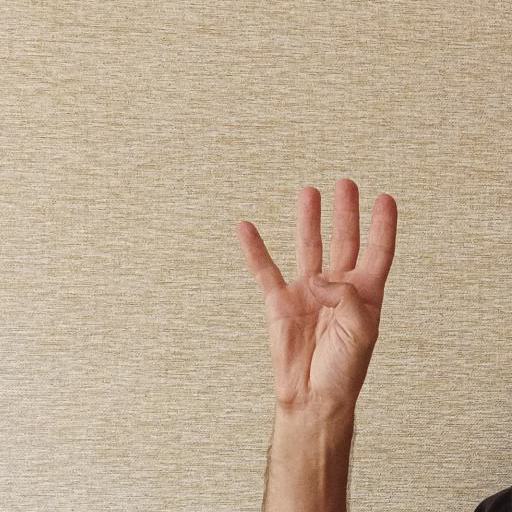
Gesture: four